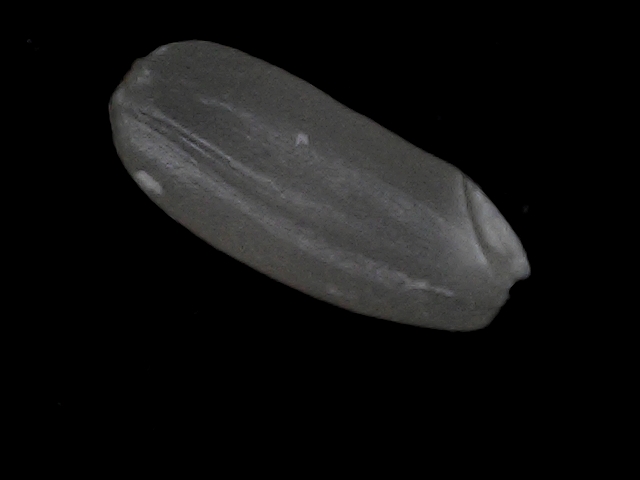
Rice variety: BD95